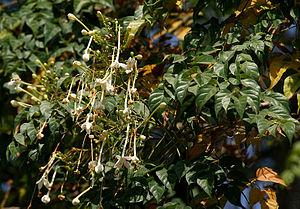
Millingtonia hortensis, arbre a jasmin ou chêne-liège Indien, la seule espèce du genre Millingtonia, un arbre originaire de l'Asie du Sud & Asie du Sud-Est. Il est connu comme le latak chandani, & Buch en Marathi Akash Mallige en Kannada:ಆಕಾಶ ಮಲ್ಲಿಗೆ, Akash Malli ou Mara Malli dans le Tamil, Kavuki en Telugu, Pip en thaï : ปีบ et Mini Chameli et Akash en Hindi Shavam l'inraa ourson en Malayalam, Akash Mallee en Oriya et Sitahaar en Bengali.